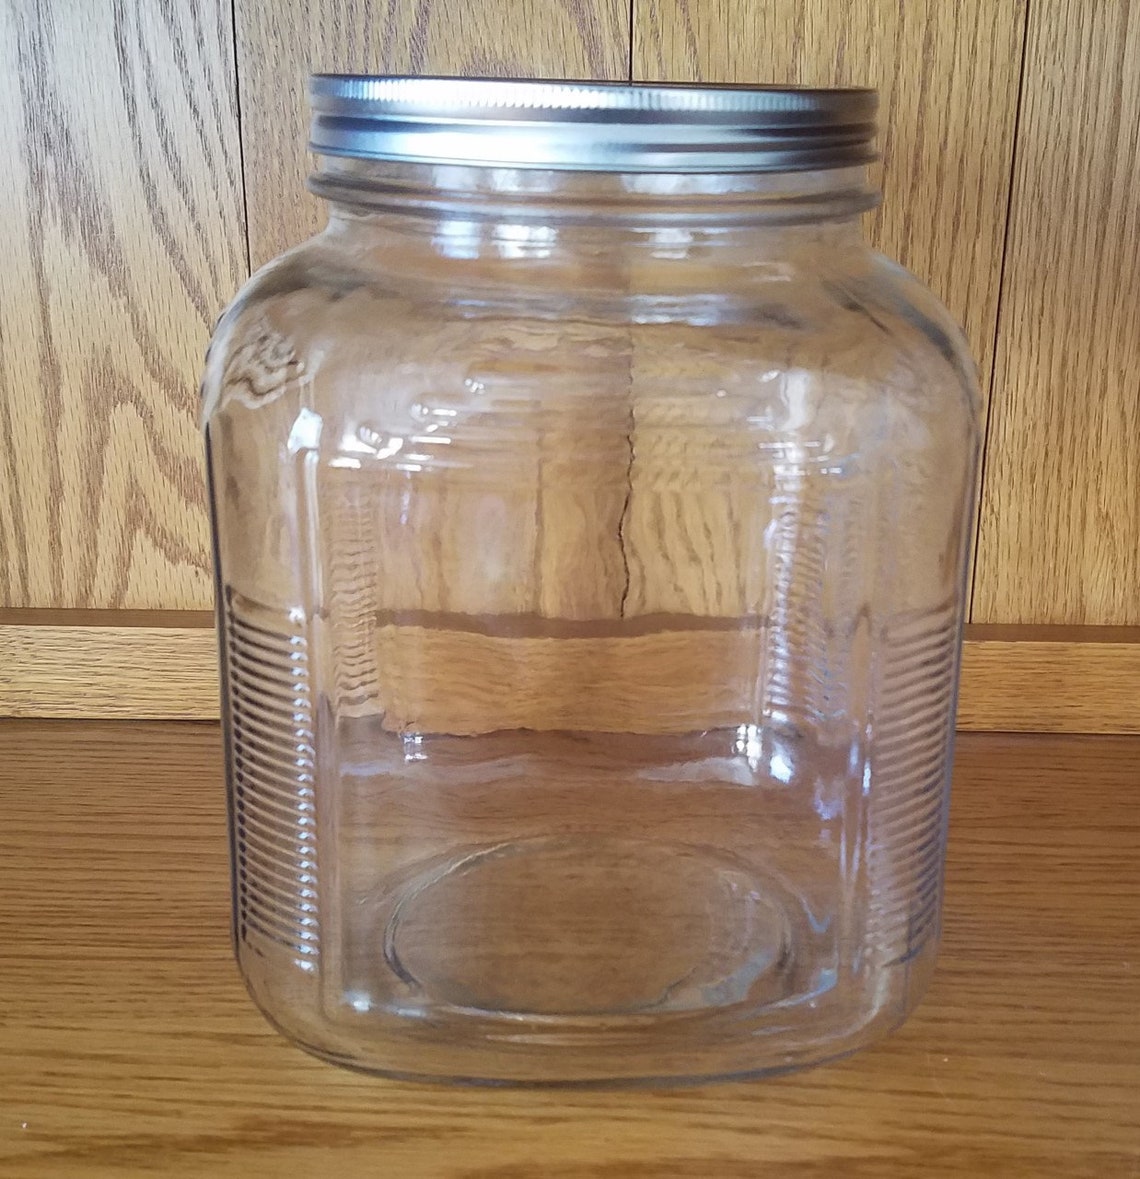
Waste category: glass